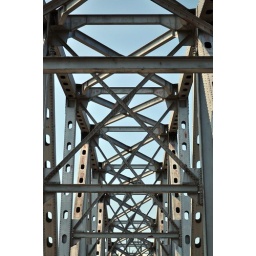
old bridge over the arkansas river